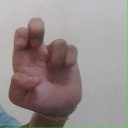
अक्षर: अ